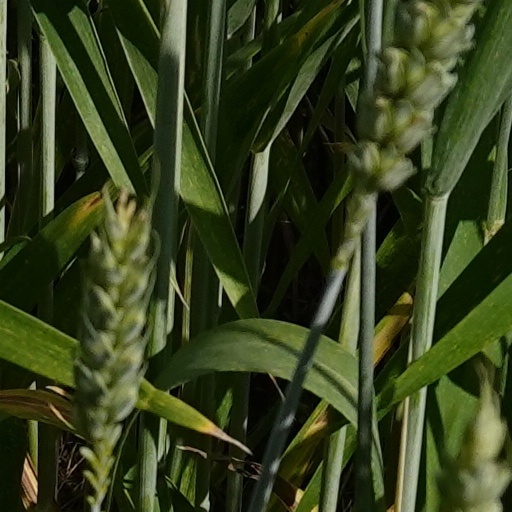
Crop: wheat